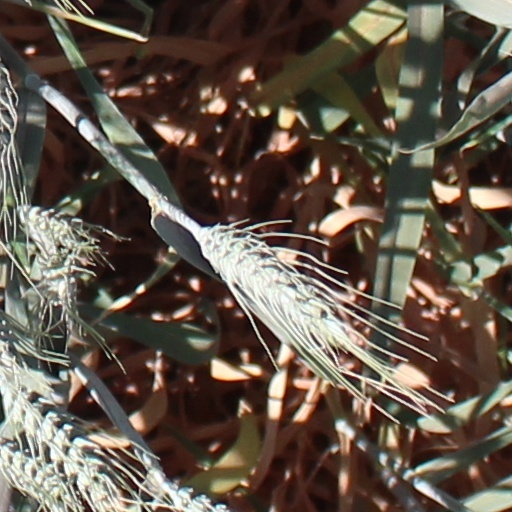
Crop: wheat